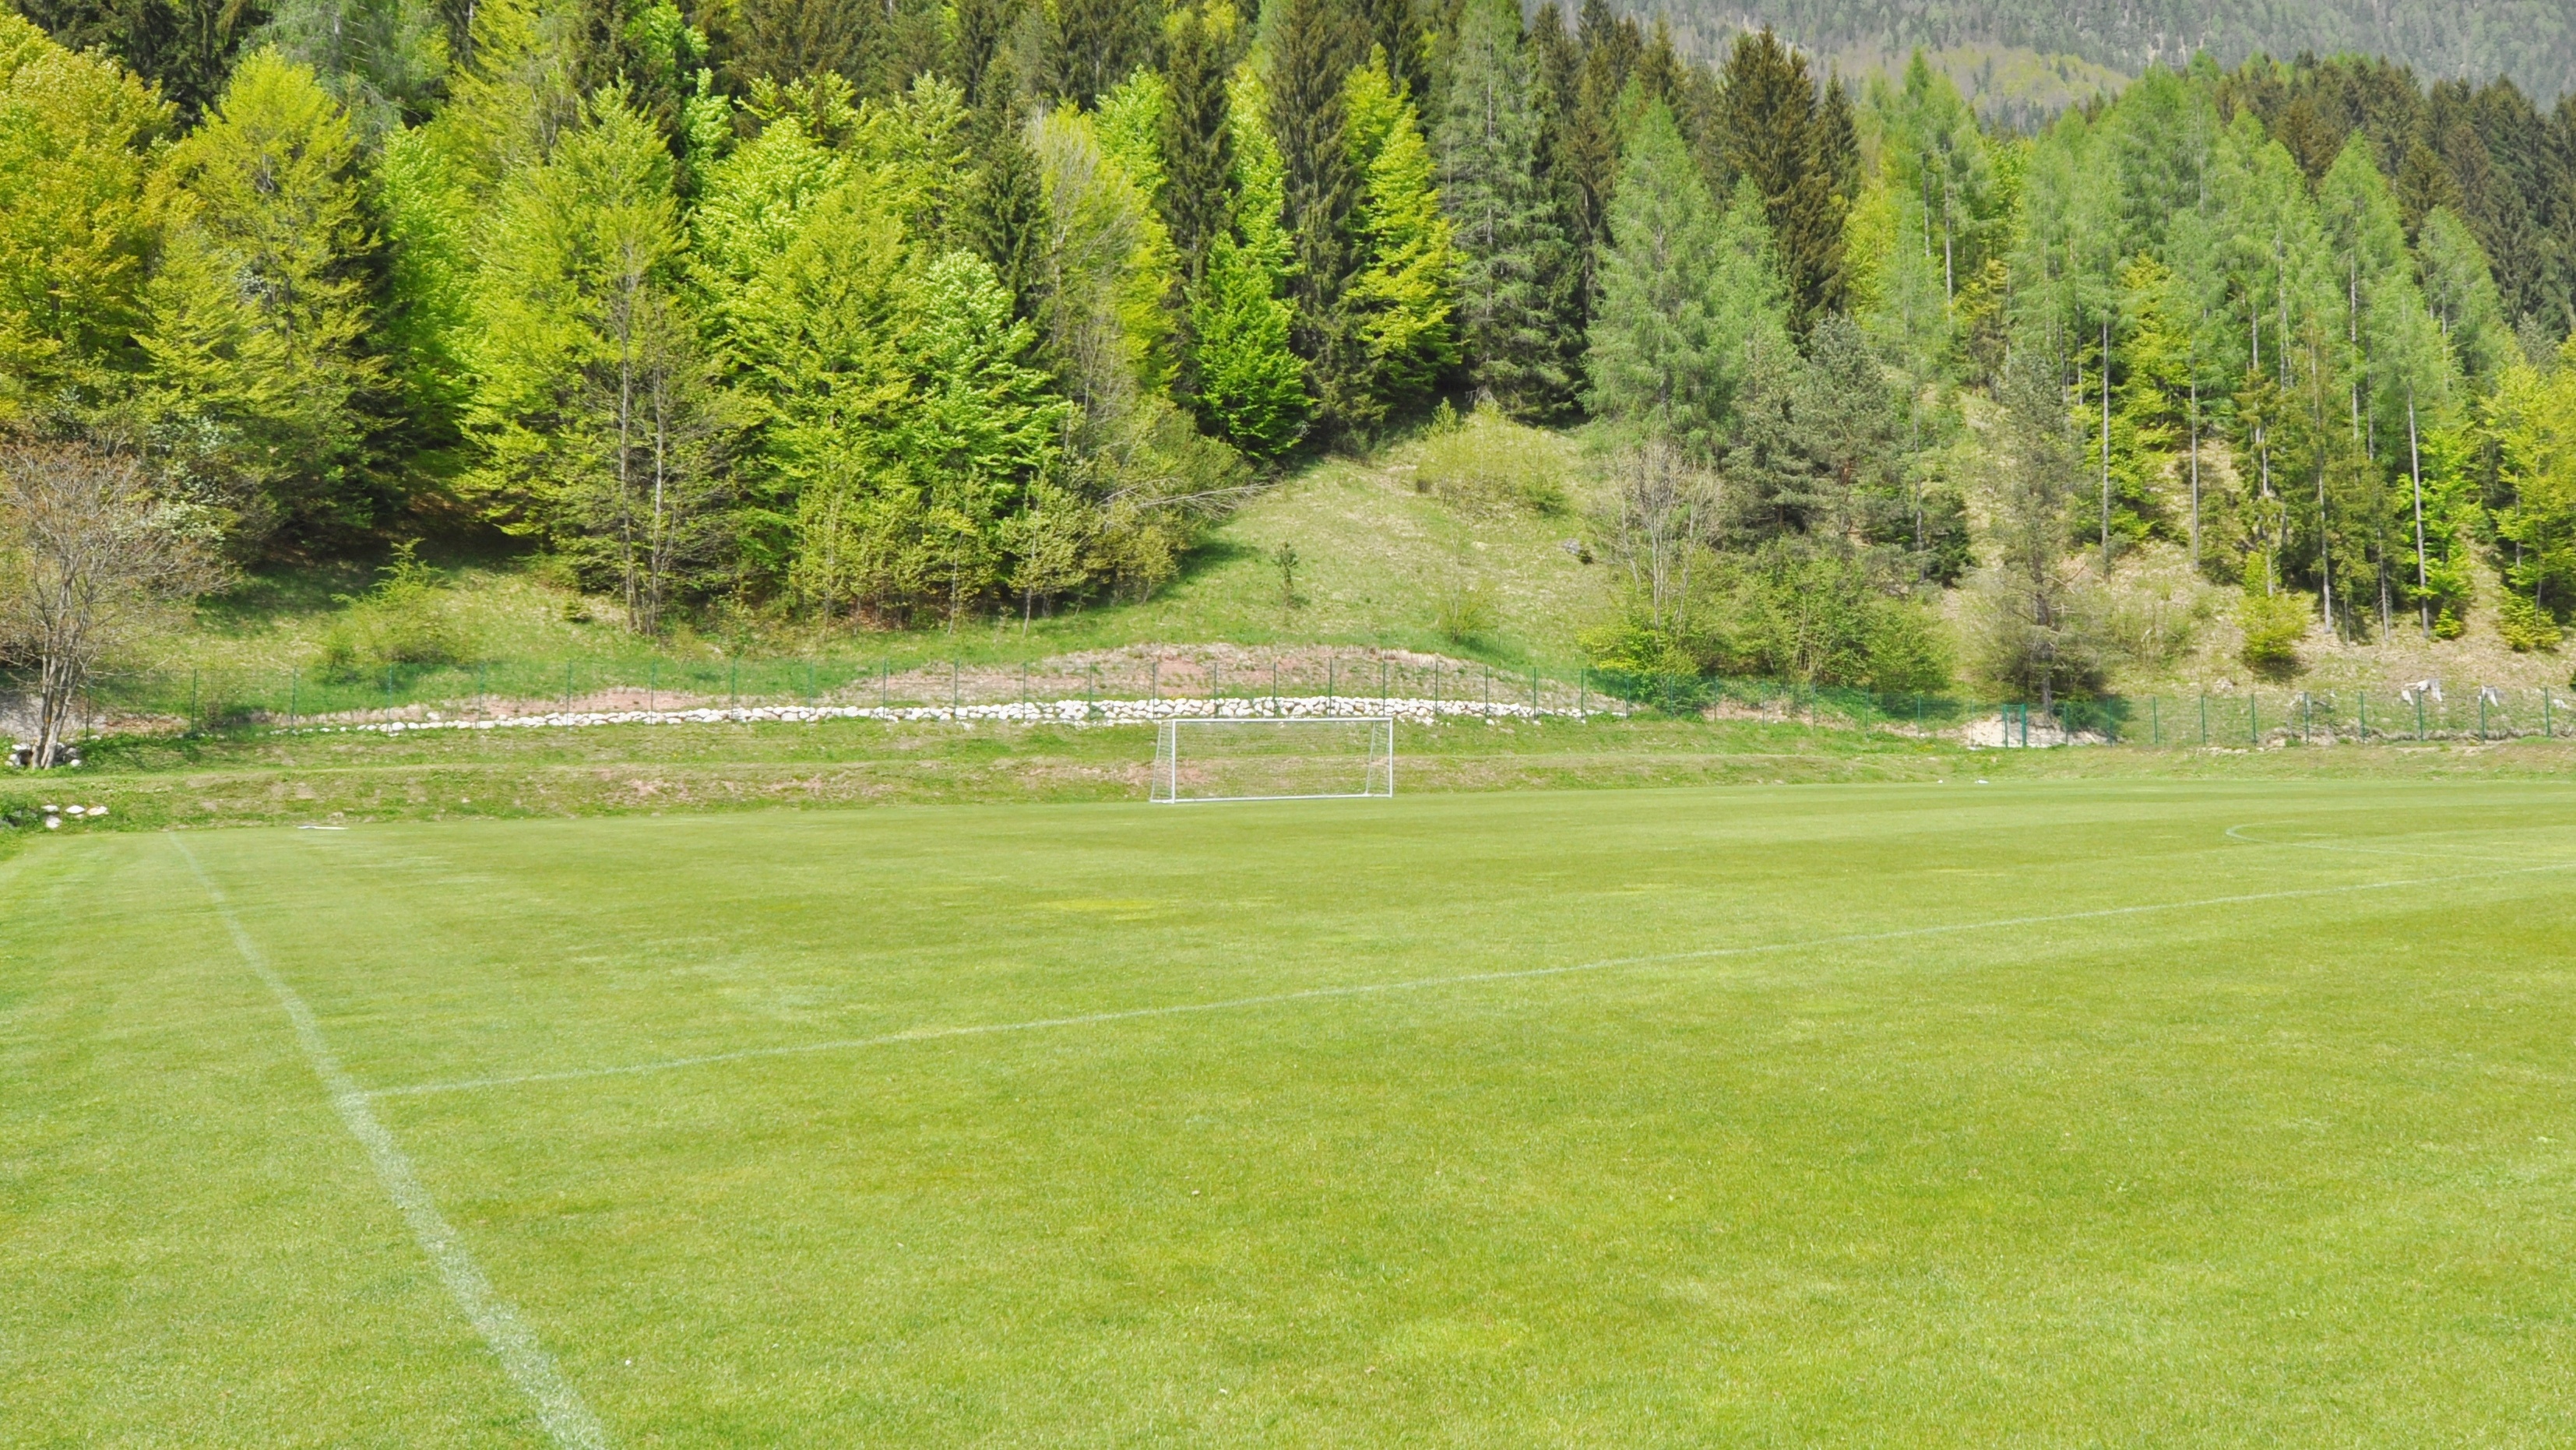
grass, structure, lawn, meadow, green, pasture, football, baseball field, golf course, golf club, grassland, football field, sport venue, land lot